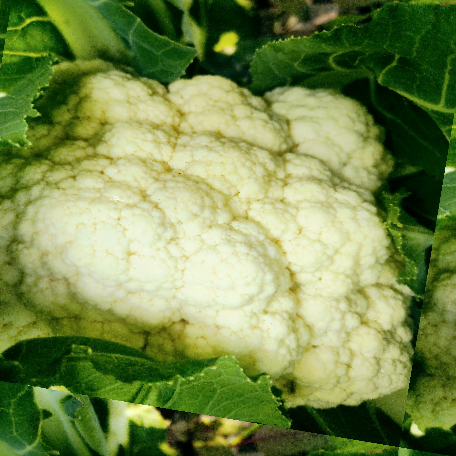
Label: Disease Free